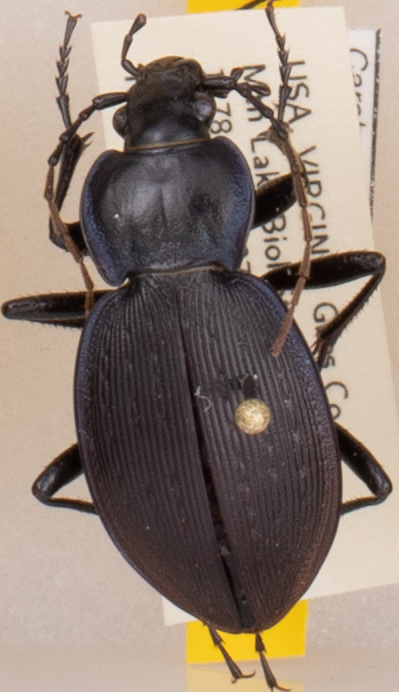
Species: Carabus goryi
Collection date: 2019-08-27
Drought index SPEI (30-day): -0.764
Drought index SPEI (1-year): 1.69
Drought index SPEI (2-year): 1.69